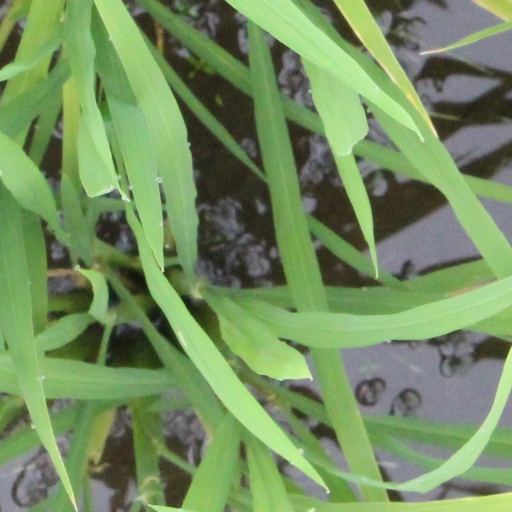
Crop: rice